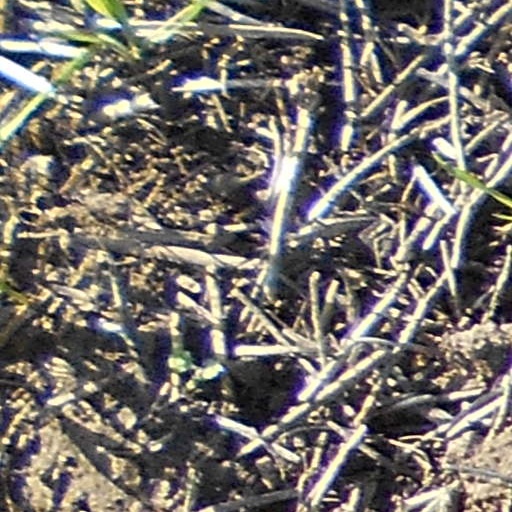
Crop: wheat